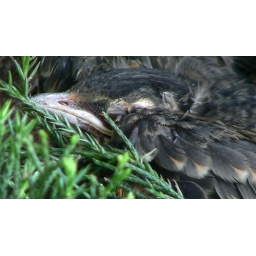
The birds in front of our house were eggs just two weeks ago. Eyes are opening and feathers are growing.